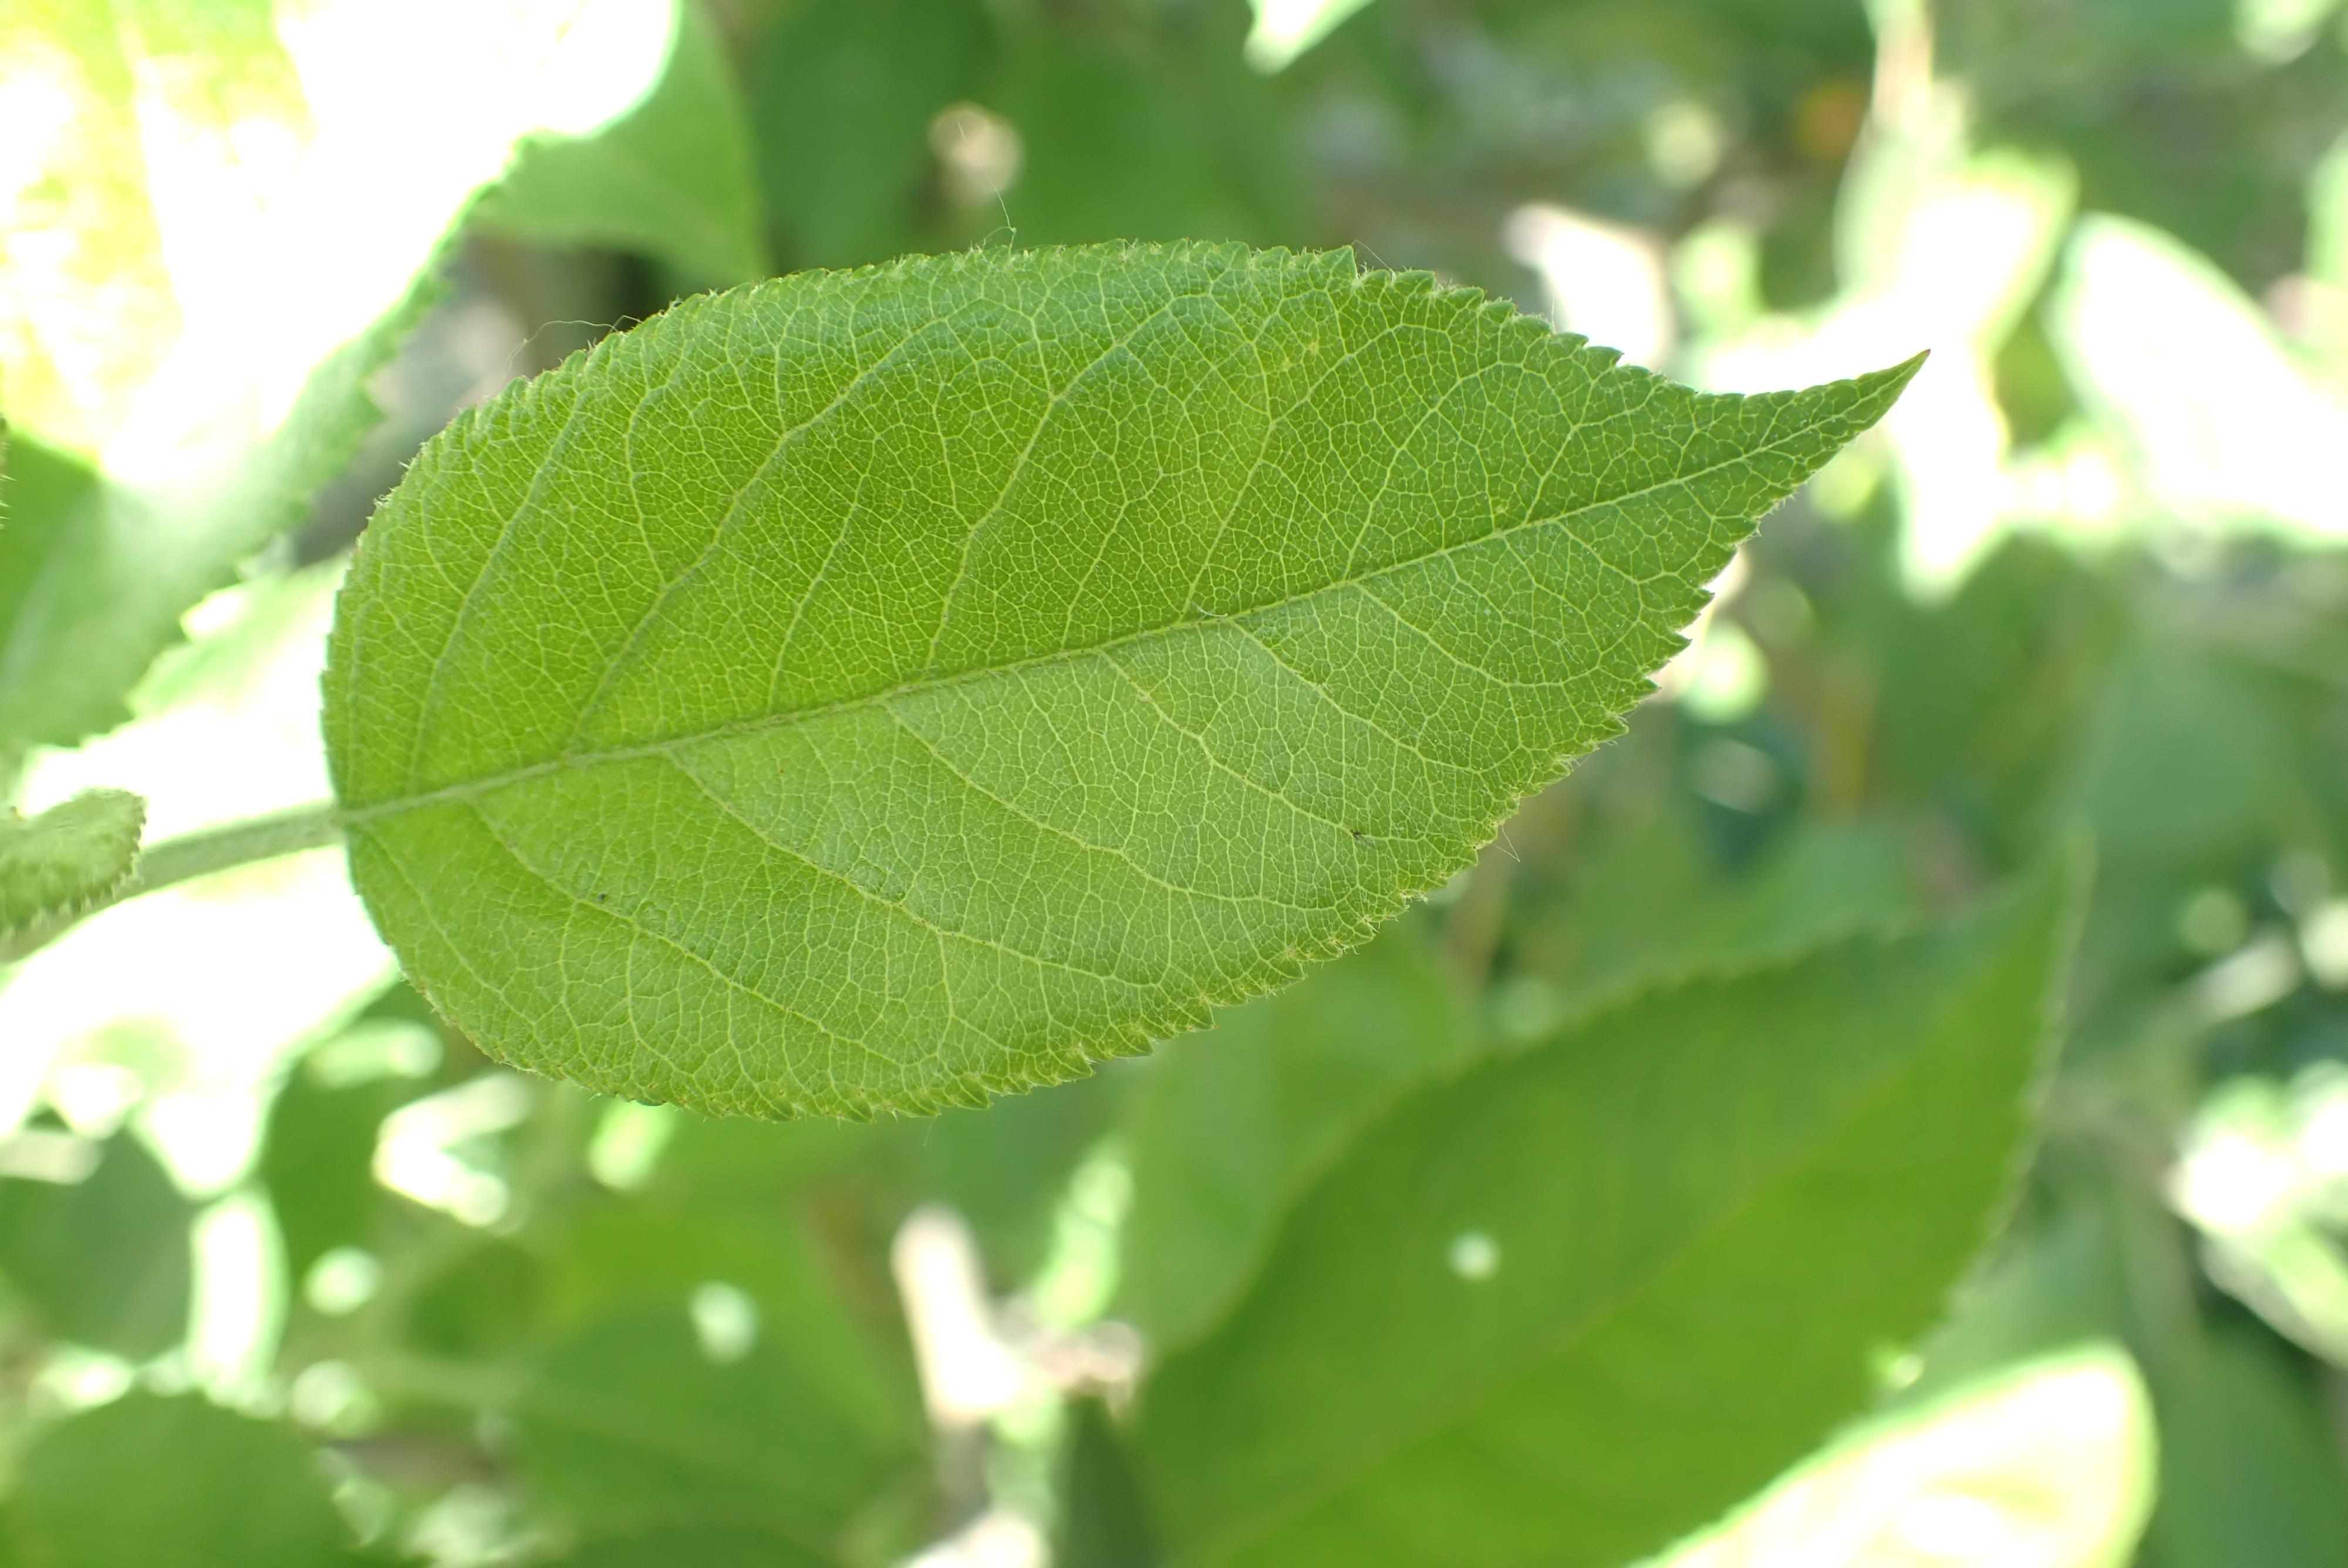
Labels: healthy